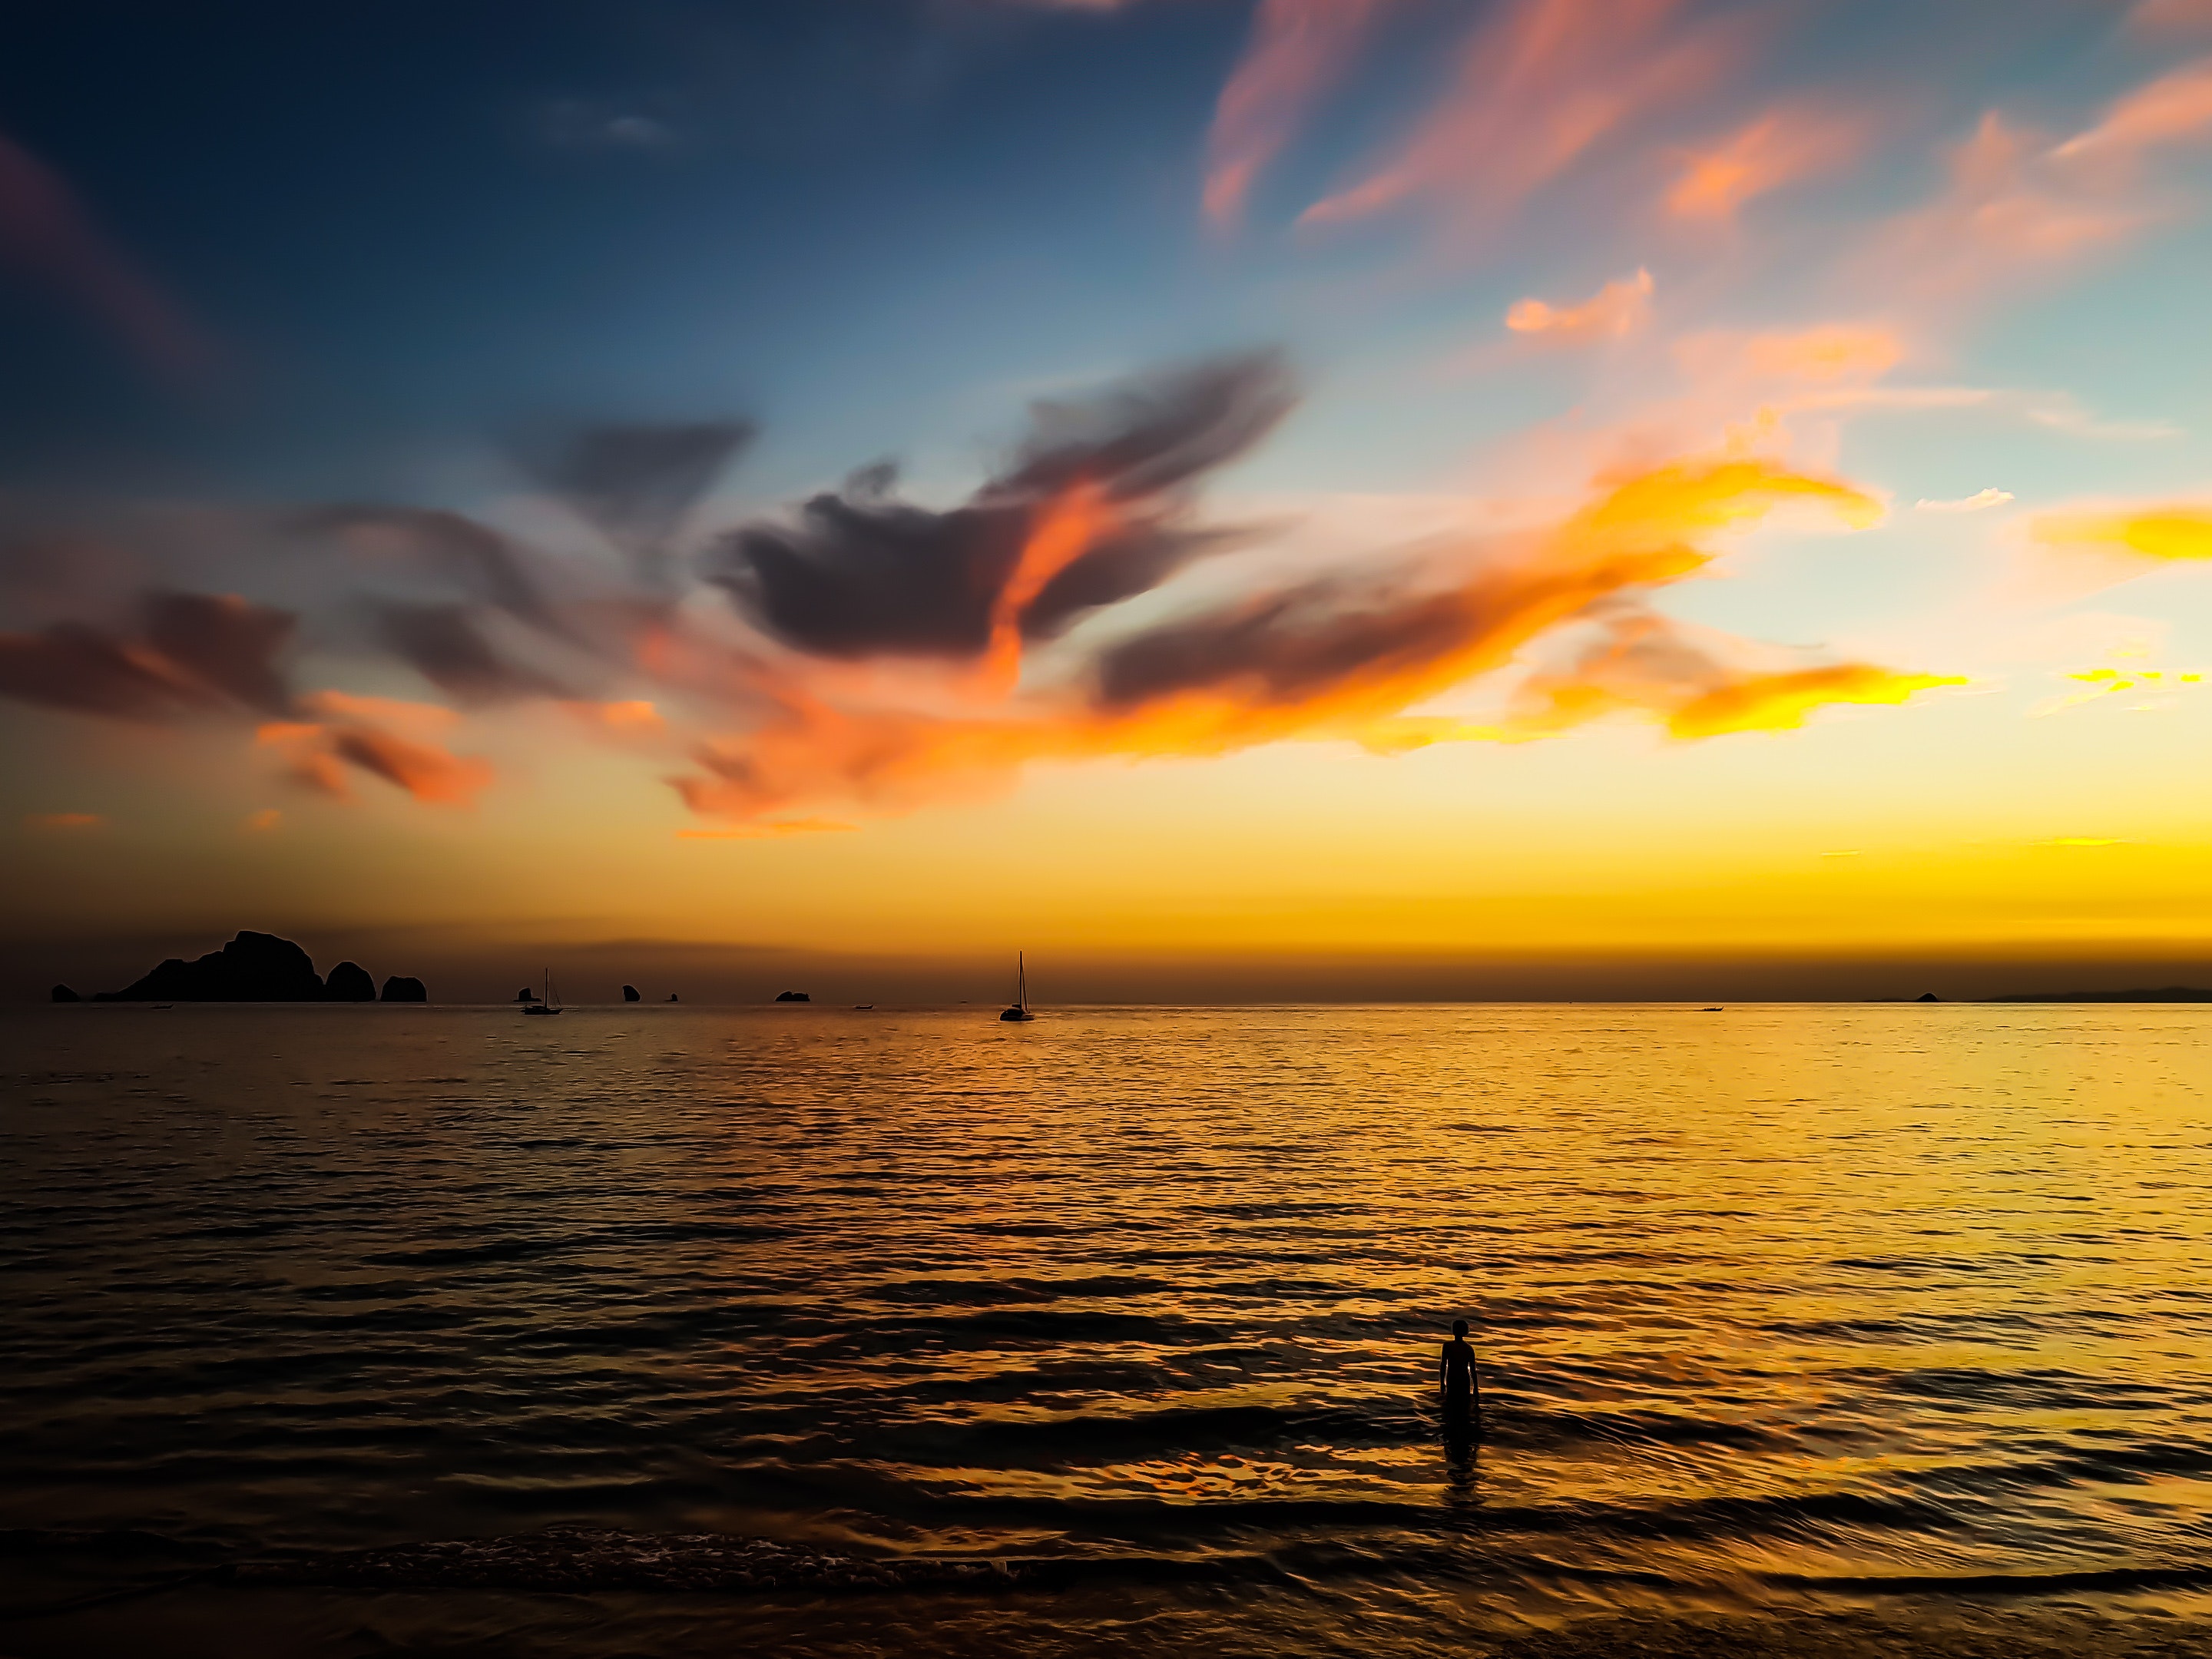
sky, horizon, afterglow, sunset, sea, sunrise, ocean, cloud, evening, water, dusk, calm, morning, sound, sun, red sky at morning, atmosphere, dawn, tropics, reflection, sunlight, coast, vacation, beach, photography, landscape, cumulus, wave